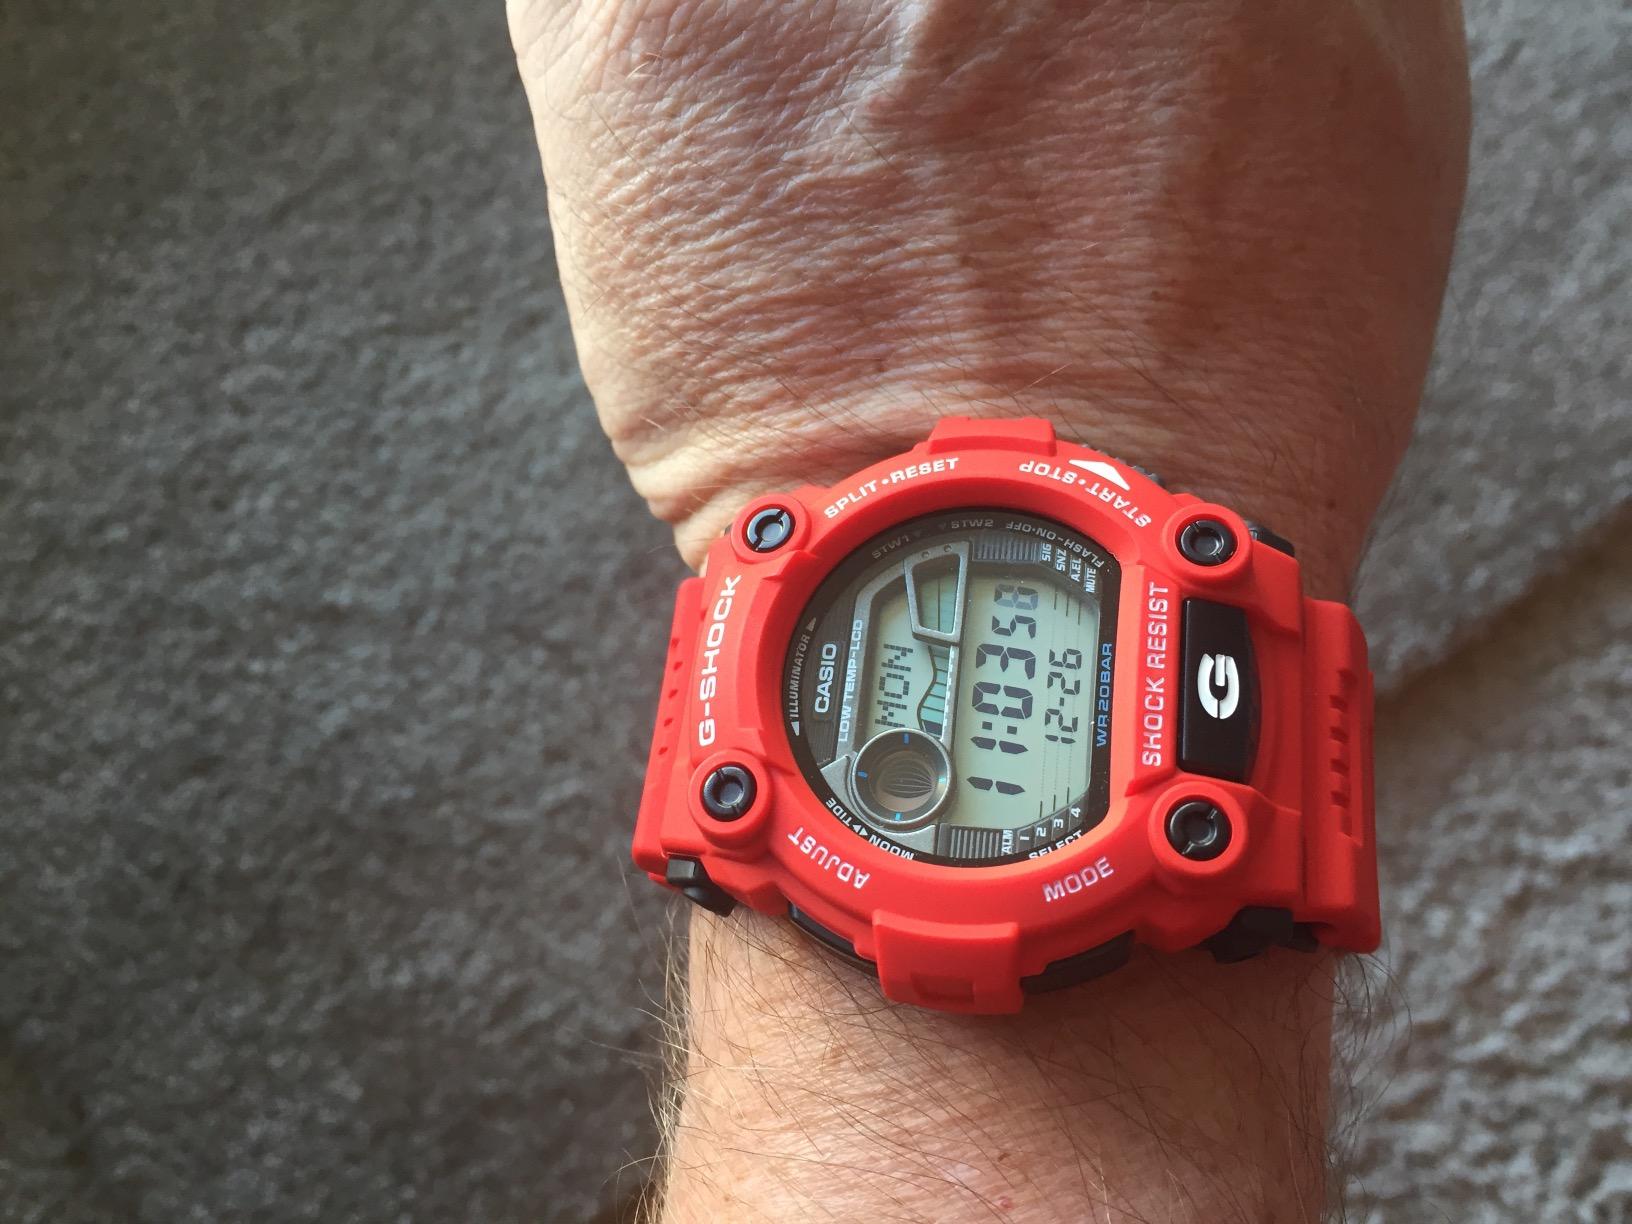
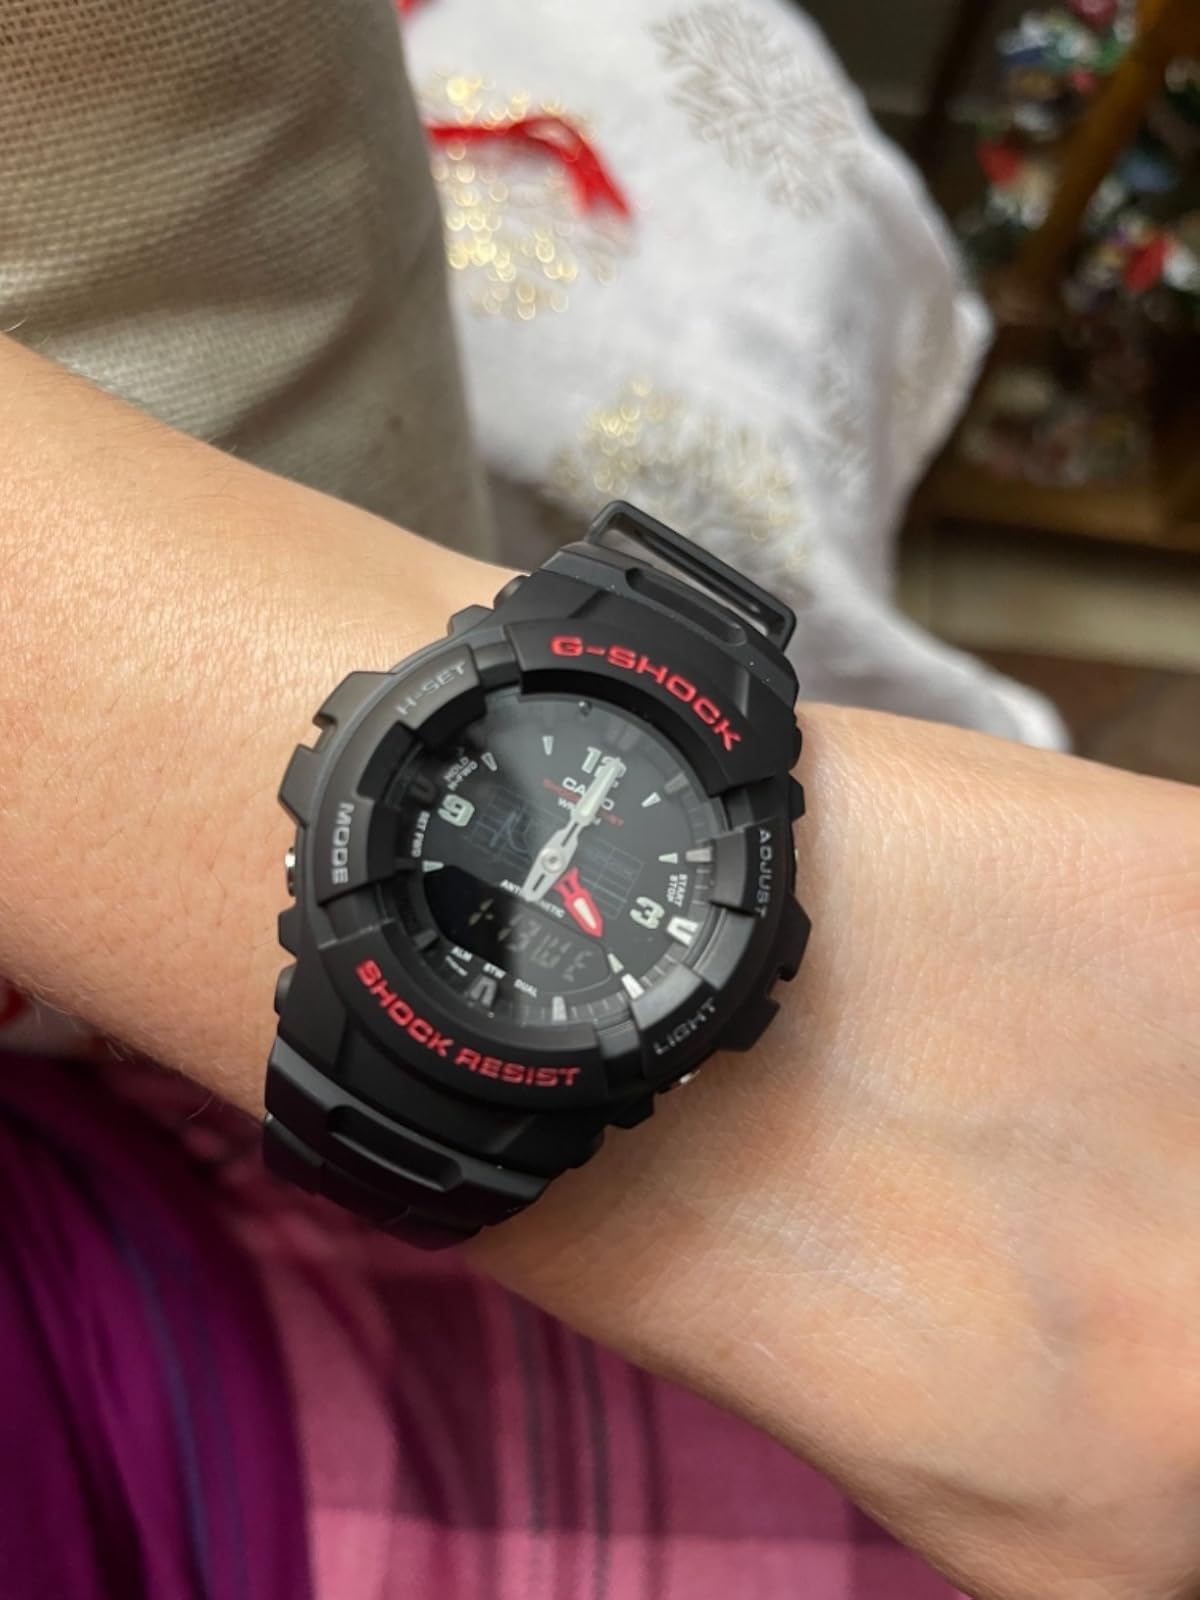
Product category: accessories_watch
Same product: no